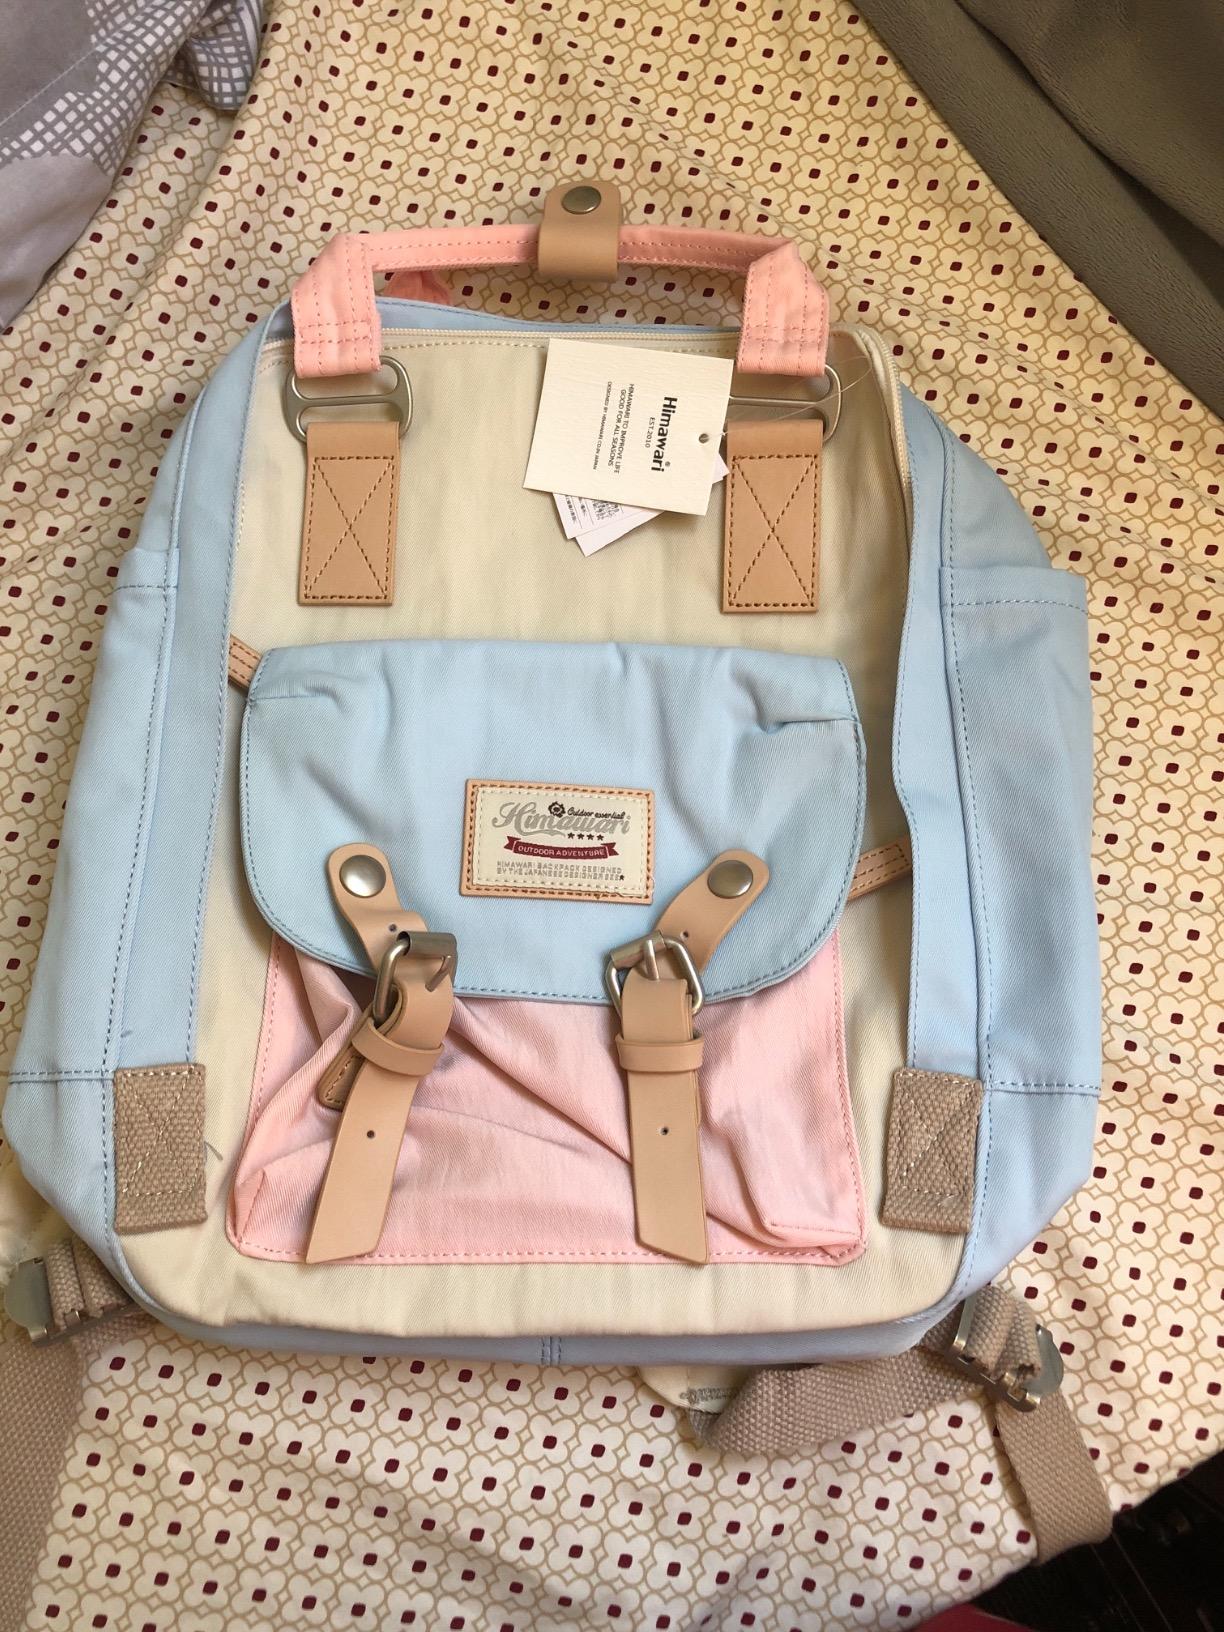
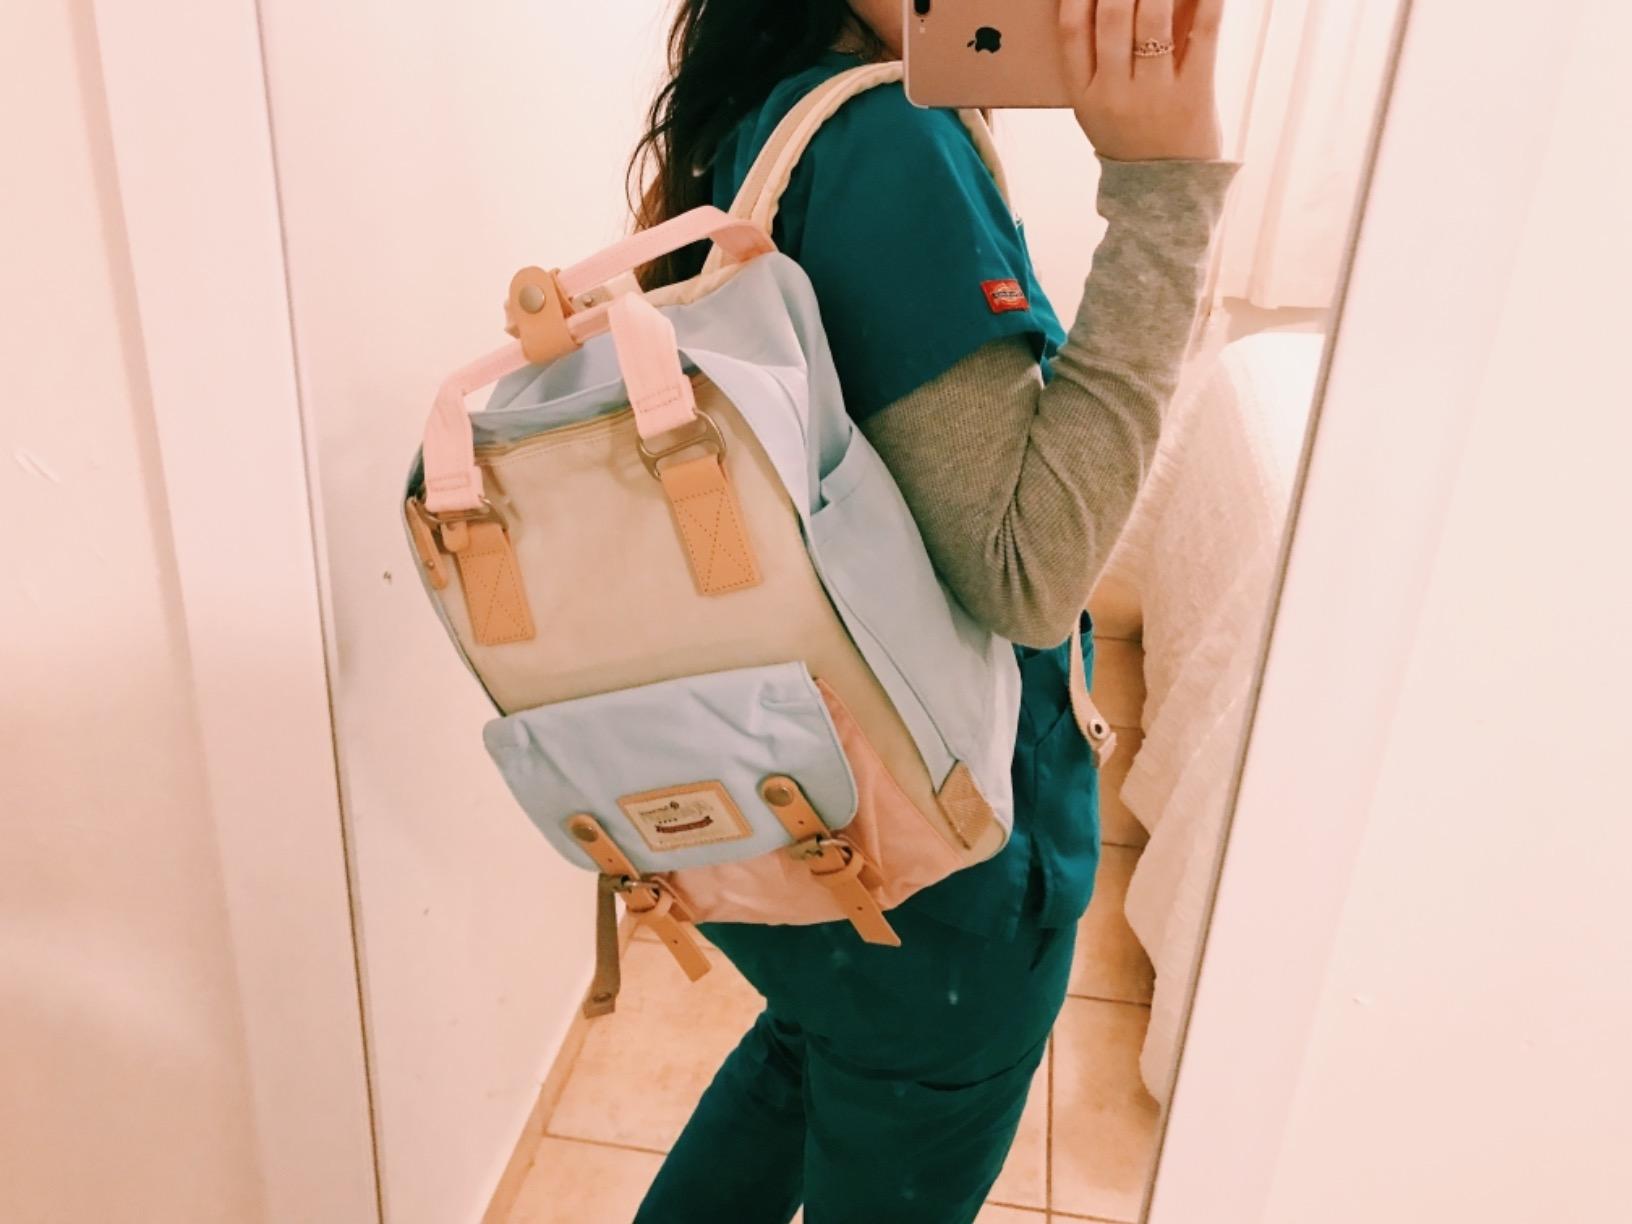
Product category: bag
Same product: yes